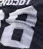
Number: 8